Bone Tomahawk

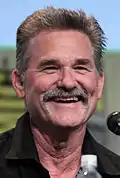
Kurt Russell at 2015 San Diego Comic-Con

Russell praised Zahler's skills as a director, especially since "Bone Tomahawk" is his directorial debut. Russell described Sheriff Franklin Hunt as a stubborn and simple good man, whose behavior and tone were very in line with the era in the film. In his comparisons of Hunt to Wyatt Earp, he thought that Hunt and Earp will respect each other, but Earp will be uninterested in him due to Hunt being a low-profile person. In addition, since Russell was also involved in "The Hateful Eight" at about the same time, he had to look different between the two films in regards to the style of hair and beard, remarking: "I had to cheat it. So the look I have in "Bone Tomahawk" was sort of a halfway house thing, halfway to where I was going for "Hateful Eight". It's in full blown maturity in "Hateful Eight"!" Jenkins was Zahler's primary choice for the role of Deputy Chicory, who ended up becoming Zahler's favorite character to write. Although Chicory was written with Jenkins' voice in mind, Jenkins decided to give Chicory an accent and a raspy voice, and though he ended up acting in a normal voice, he still pushed the accent on-screen.